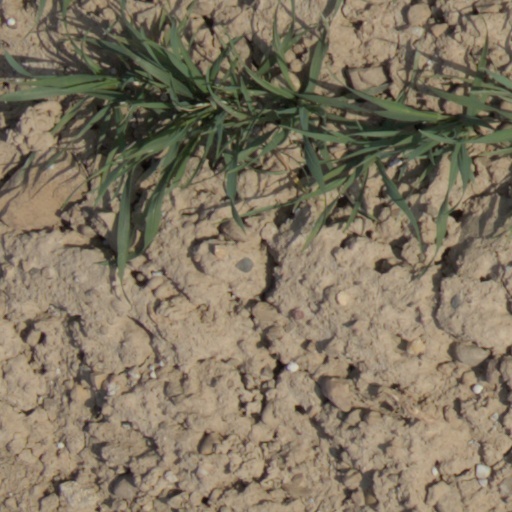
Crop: wheat